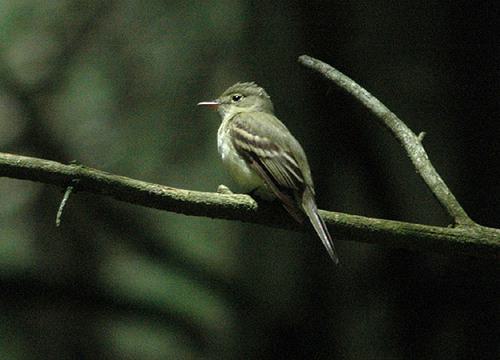
A photo of a acadian flycatcher